John Giannandrea

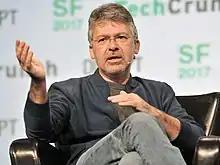
Giannandrea in 2017

Giannandrea co-founded Metaweb, led Google Search and artificial intelligence, was co-founder and CTO of the speech recognition company Tellme Networks, chief technologist of the web browser group at Netscape, and senior engineer at General Magic. He subsequently worked at Google, rising to become their chief of search and artificial intelligence. In 2018 he left Google to join Apple Inc. He was appointed as senior vice president of machine learning and artificial intelligence strategy at Apple, one of 16 executives reporting directly to CEO Tim Cook. The department was rumored to have the most involvement with the later cancelled Apple electric car project. In March 2025, Giannandrea was reportedly ousted as the head of Siri development.